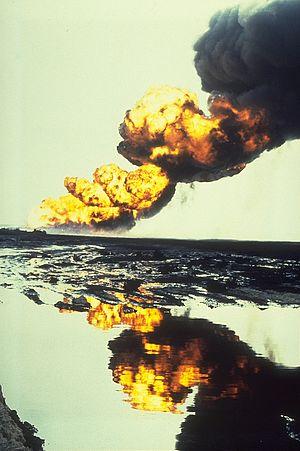
1991 est une année commune commençant un mardi.